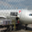
Label: airplane